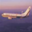
Label: airplane